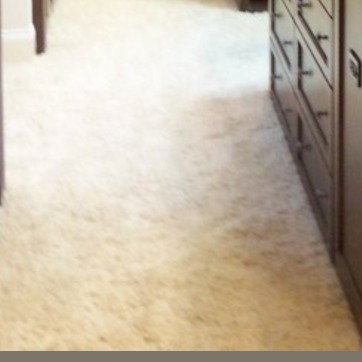
Material: carpet